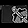
Label: Bag